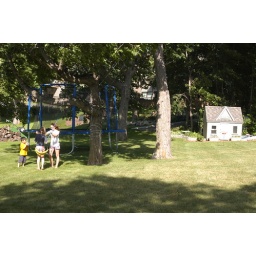
At Tom and Beth's house at the lake in Alexandrea, Minnesota.